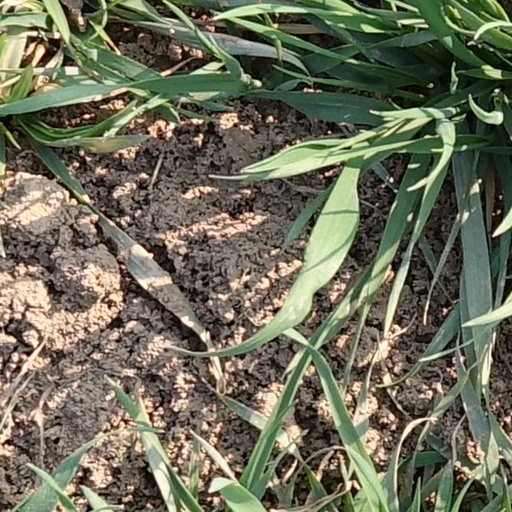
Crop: wheat